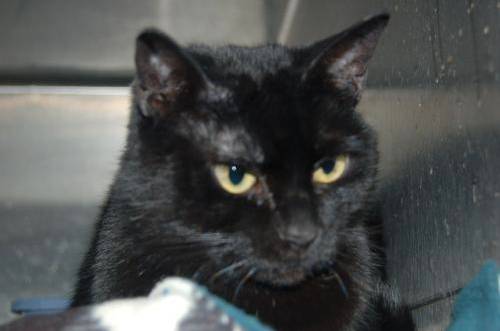
Label: cat